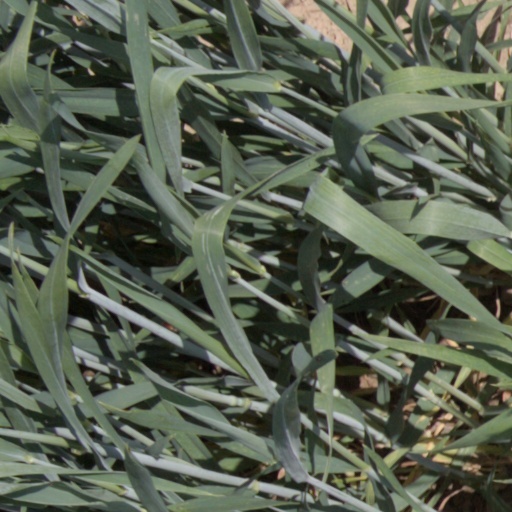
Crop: wheat